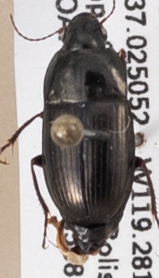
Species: Amara californica
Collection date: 2019-05-08
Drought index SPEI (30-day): -0.8
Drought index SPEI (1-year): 0.212
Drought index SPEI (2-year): -0.24